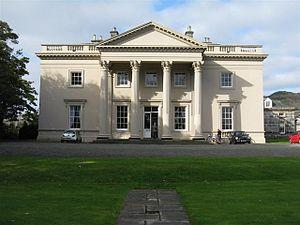
James Hamilton, 8ᵉ comte d'Abercorn PC, appelé Lord Paisley de 1734 à 1736, était un pair écossais et irlandais. Il a hérité de vastes domaines en Irlande, où il a construit un hôtel particulier, et a acquis de nouveau certaines des terres ancestrales de la famille en Écosse.
Duddingston House est un manoir du XVIIIème siècle situé à Édimbourg, en Écosse, au sud-est du village de Duddingston. Il a été construit dans les années 1760 pour James Hamilton, 8ème comte d'Abercorn, et a été conçu en style palladien par Sir William Chambers. Il est maintenant protégé comme bâtiment classé de catégorie A et les terrains de la bâtisse sont inclus dans l'inventaire des jardins et des paysages désigné en Écosse, liste nationale des jardins importants.